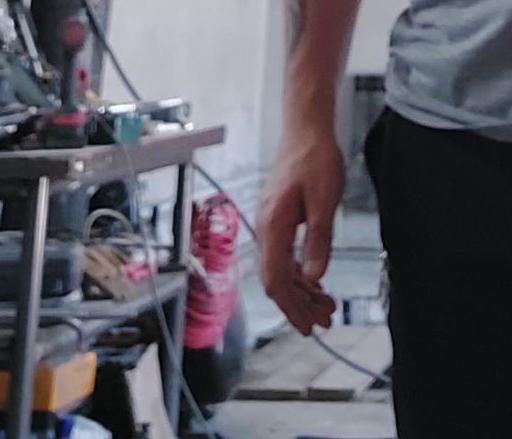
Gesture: no_gesture